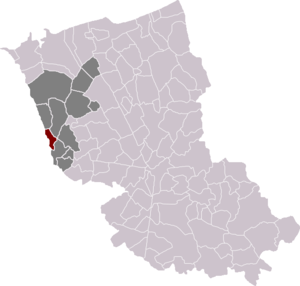
Holque est une commune française, située dans le département du Nord en région Hauts-de-France.